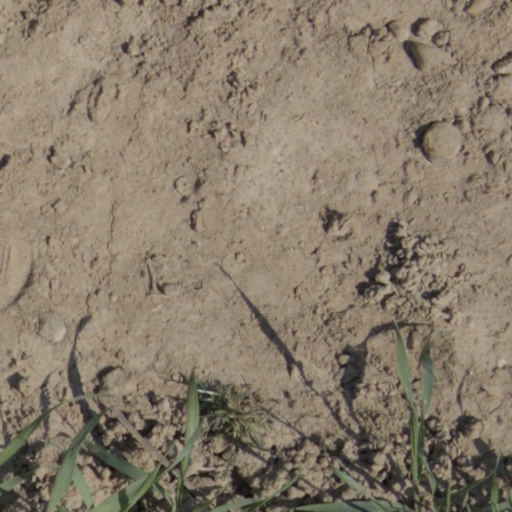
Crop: wheat